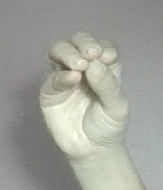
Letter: ha